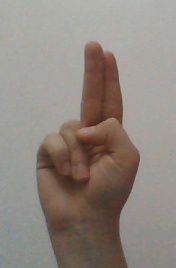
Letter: taa